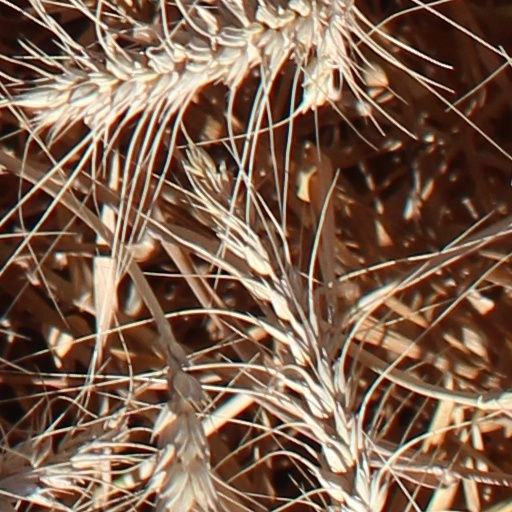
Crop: wheat